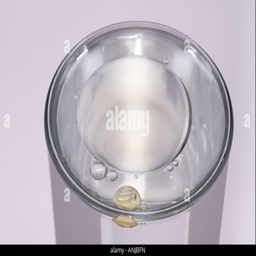
oil and water mixture in a glass